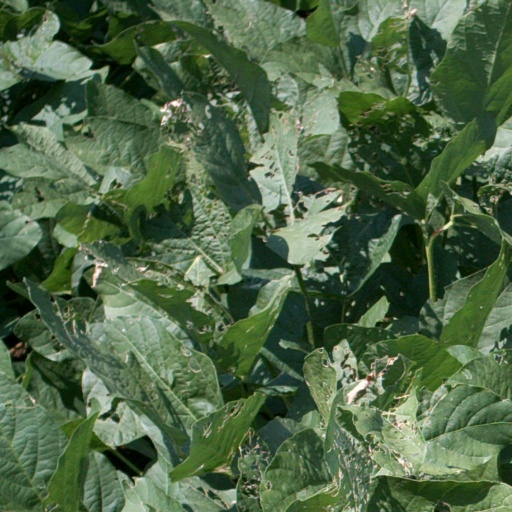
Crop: soybean